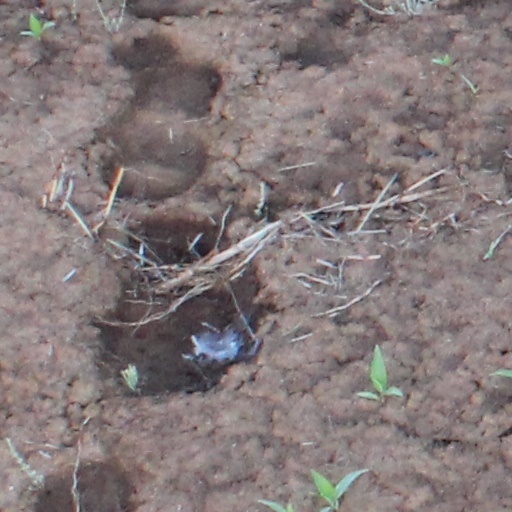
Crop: wheat